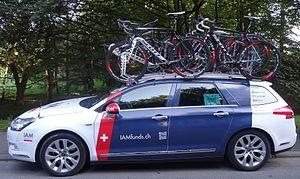
Reportage photographique réalisé le vendredi 3 octobre à l'occasion du départ de la deuxième étape de l'Eurométropole Tour 2014 à Estaimbourg (Estaimpuis), Belgique.
La saison 2014 de l'équipe cycliste IAM est la deuxième de l'équipe dirigée par Serge Beucherie.